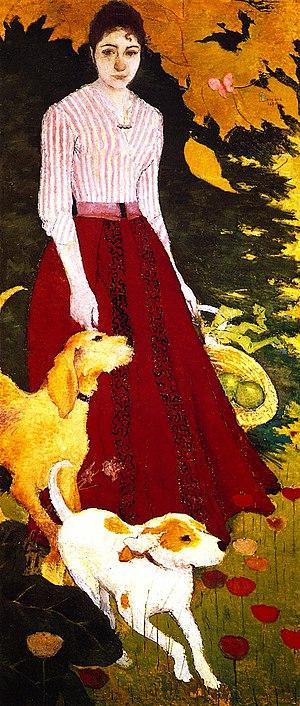
Pierre Bonnard, né le 3 octobre 1867 à Fontenay-aux-Roses et mort le 23 janvier 1947 au Cannet, est un peintre, décorateur, illustrateur, lithographe, graveur et sculpteur français.